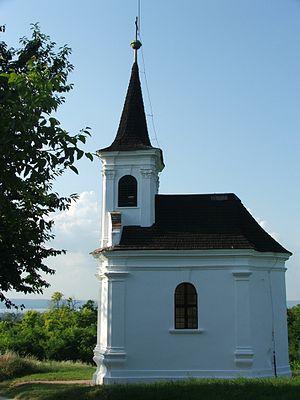
Balatonlelle est une ville et une commune du comitat de Somogy en Hongrie.